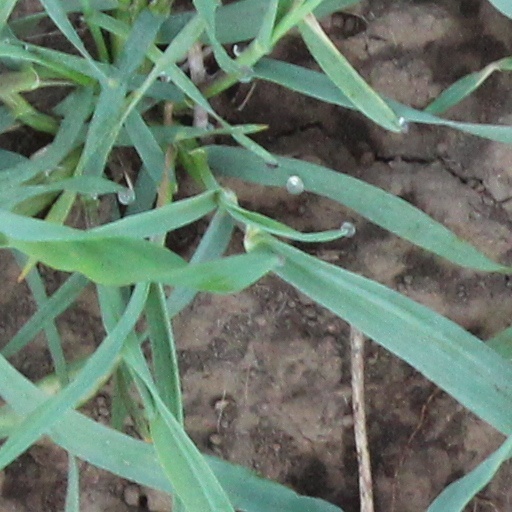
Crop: wheat